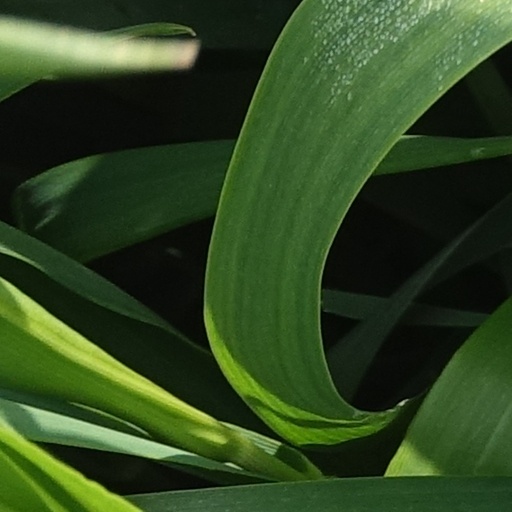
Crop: wheat